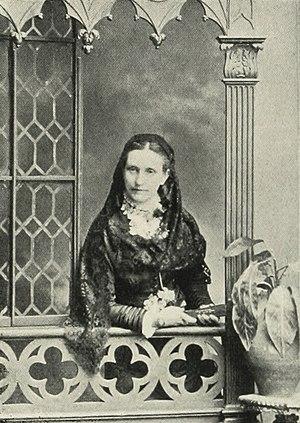
Maria Elise Turner Lauder, surnommée Toofie Lauder, également appelée Maria Elise Turner de Touffe Lauder, est une enseignante, linguiste et auteure canadienne du XIXᵉ siècle qui a vécu et beaucoup voyagé en Europe. Elle a publié des romans et de la poésie, mais elle était surtout connue pour ses écrits sur ses voyages. Elle est également une philanthrope, engagée dans le mouvement de la tempérance, ainsi qu'une musicienne amatrice.